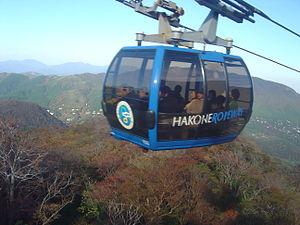
Le funitel de Hakone est un funitel à Hakone dans la préfecture de Kanagawa au Japon. Géré par le Hakone Ropeway Co., Ltd. du groupe Odakyū, il relie Sōunzan à Tōgendai. Le long de son trajet, d'une durée de 30 minutes, il offre une des vues les plus appréciées sur le mont Fuji de la région de Hakone. Sa longueur de 4 035 mètres en fait le plus long du Japon, et le second au monde. Les cabines, de fabrication Suisse, peuvent accueillir 18 passagers. La hauteur au sol maximal est de 130 mètres, entre Ōwakudani et Sōunzan.
Hakone est un bourg du Japon, situé dans la préfecture de Kanagawa, dans le district d'Ashigarashimo.